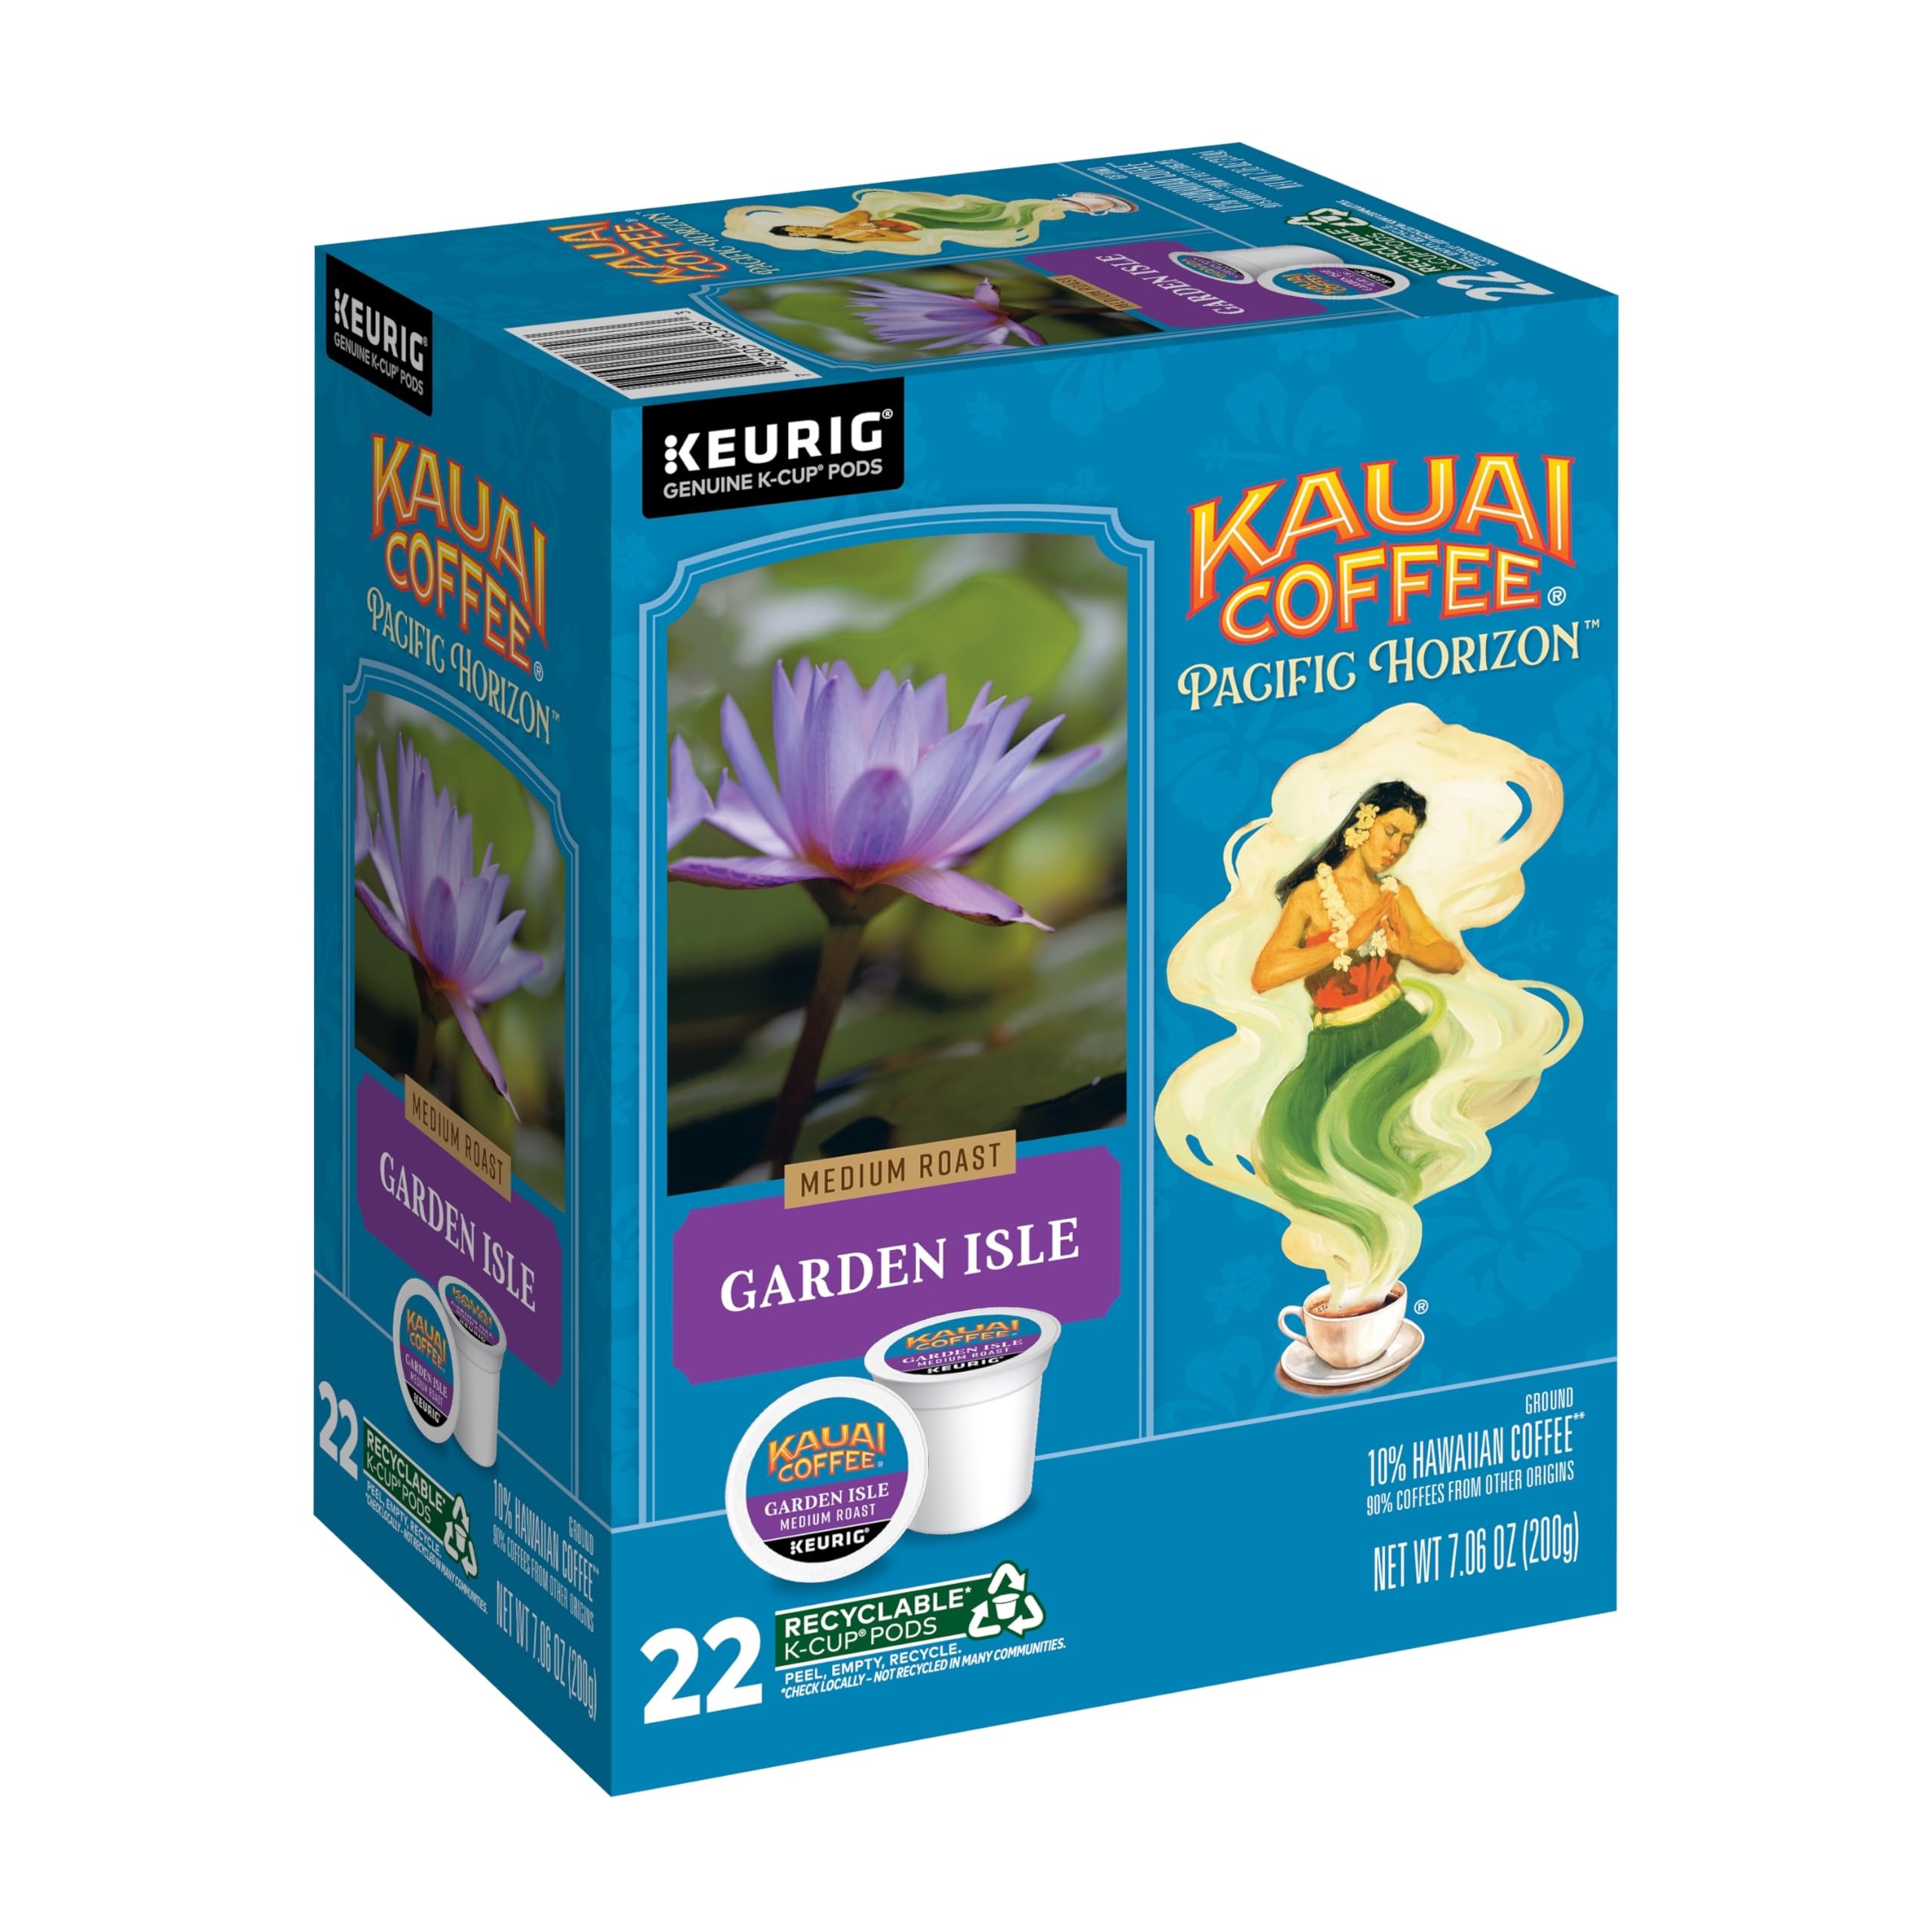
Item Name: Kauai Coffee Pacific Horizon Keurig K-Cup Pods - Garden Isle - Medium Roast (22 count)
Bullet Point 1: PREMIUM ARABICA – Smooth and delicious
Bullet Point 2: GARDEN ISLE – Bright aroma with light floral notes
Bullet Point 3: 10% HAWAIIAN HARVESTED COFFEE – Grown and harvested on the island of Kauai
Bullet Point 4: Kauai Coffee K-Cup pods are designed for use in Keurig Brewers and compatible single-cup brewing systems
Bullet Point 5: HAWAII’S LARGEST COFFEE HARVESTER - With 3.75 million coffee trees growing on 3,100 island acres – a true Hawaiian coffee estate
Value: 22.0
Unit: Count

Price: 8.99